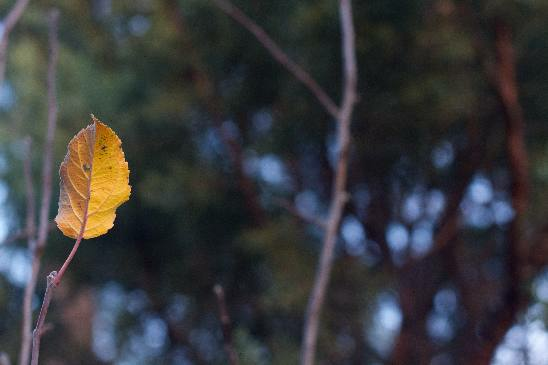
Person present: No